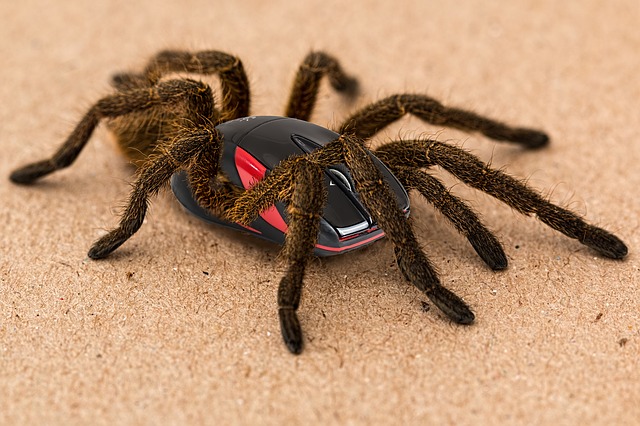
Label: spider